SpongeBob SquarePants (character)

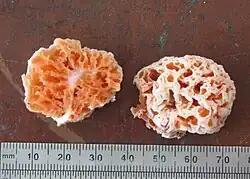
"Spongiforma squarepantsii" is a species of fungi named after SpongeBob SquarePants

Hillenburg had made several "horrible impersonations" before he finally conceived of his character. He compared the concept to Laurel and Hardy and Pee-wee Herman saying, "I think SpongeBob [was] born out of my love of Laurel and Hardy shorts. You've got that kind of idiot-buddy situation – that was a huge influence. SpongeBob was inspired by that kind of character: the Innocent – à la Stan Laurel."